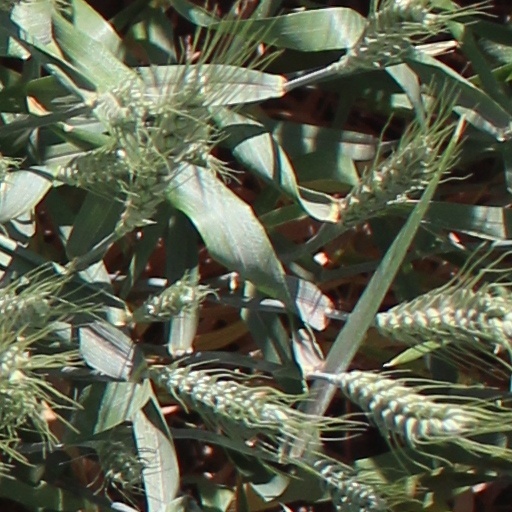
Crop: wheat